St. Marys Historic District (St. Marys, Pennsylvania)

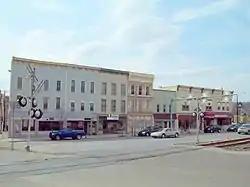
St. Marys Historic District, April 2010

St. Marys Historic District is a national historic district located at St. Marys in Elk County, Pennsylvania. It includes 399 contributing buildings, two contributing sites, one contributing structure, and five contributing objects. It encompasses the historic central business district, adjacent residential district, and St. Joseph's Convent. Also located in the district are several historic churches. The oldest building in the district is a stone structure built about 1845. The earliest section is oriented around the "Diamond." Located within the district is the separately listed John E. Weidenboerner House. Also located in the district are two buildings designed by architect William P. Ginther; the Sacred Heart Church (1906-1907) and the addition to St. Joseph's Convent (1907).